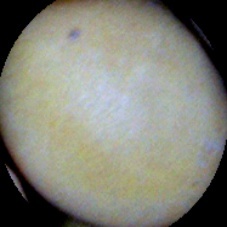
Label: Intact